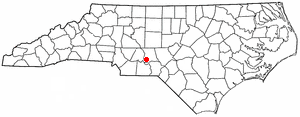
Mount Gilead est une ville américaine située dans le comté de Montgomery dans l'État de Caroline du Nord. En 2010, sa population était de 1 181 habitants.